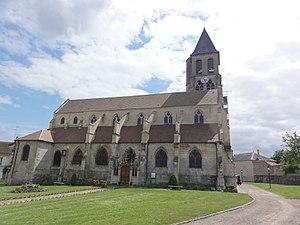
Église Saint-Pierre-et-Saint-Paul de Précy-sur-Oise, élévation nord.
L'église Saint-Pierre-et-Saint-Paul est une église catholique paroissiale située à Précy-sur-Oise, dans l'Oise, en France. Ce n'est certainement pas la première église de Précy. Sa partie la plus ancienne, le chœur, remonte à la fin du XIIᵉ siècle, et est de style gothique primitif. Le chevet plat se remarque par une composition particulièrement bien équilibrée, et à l'intérieur, le chœur est traité avec un raffinement exceptionnel. Les élévations latérales et la sculpture des chapiteaux sont influencés par la première cathédrale Notre-Dame de Paris. La nef, qui est aussi large et aussi élevé que le chœur, a été reconstruite sous le seigneur Louis de Saint-Gelais à partir de 1570. Le style est gothique flamboyant, alors que la Renaissance arrive déjà à son apogée. Sur le plan architectural, la nef est beaucoup moins remarquable, mais elle harmonise bien avec le chœur. Le clocher comporte des éléments des deux campagnes de construction, et il a été exhaussé au XVIIIᵉ siècle. Les deux portails de l'église ont été refaits au dernier quart du XIXᵉ siècle.